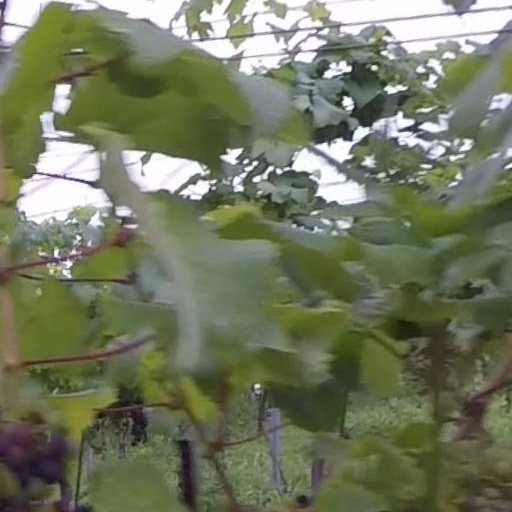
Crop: grape